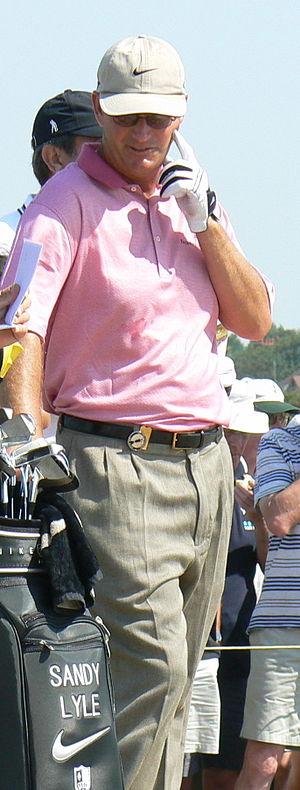
Sandy Lyle, Alexander Walter Lyle, né le 9 février 1958 à Shrewsbury en Angleterre, est un golfeur écossais.